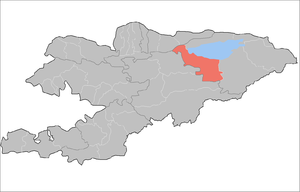
Le district de Tong est un raion de la province d'Yssyk-köle dans l'est du Kirghizistan. Son chef-lieu est le village de Bokonbayevo. Sa superficie est de 7 230 km2, et 49 130 personne y résidaient en 2009.